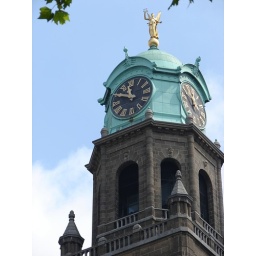
The clock tower of the Town Hall in Rotterdam.